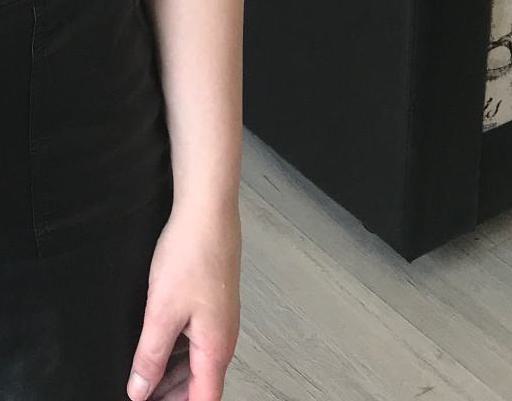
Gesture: no_gesture